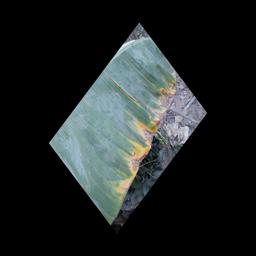
Label: POTASSIUM DEFICIENCY